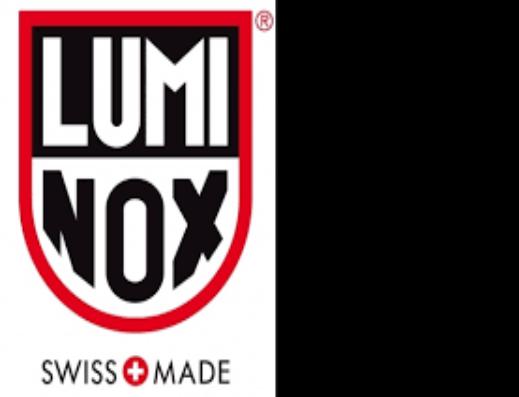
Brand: luminox
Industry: Clothes